DAF F241 series

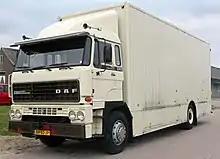
The DAF 3300

Introduced at IAA in September 1973 the '2800' was DAF's replacement for the comfortable and certainly not outdated 2600. The DAF 2800 had the first European intercooled turbodiesel under the hood of its new tilt cab. The 11.6 litre DKS engine produced 320 HP and 1260 Nm. Other engine choices were the turbocharged 280 HP DKTD and the naturally aspirated 250 HP DKA. While based on the modular design of the 1970 F218 cab, the front of F241 cab was redesigned and the new wider cab required the use of a set of three wipers, a distinguishing characteristic of the range. Gearboxes with 12 or 16 speed were offered from ZF, or 13 speed and twin splitter from Fuller. Cabs and engines were also delivered to Ginaf, the Dutch manufacturer of all wheel drive trucks.